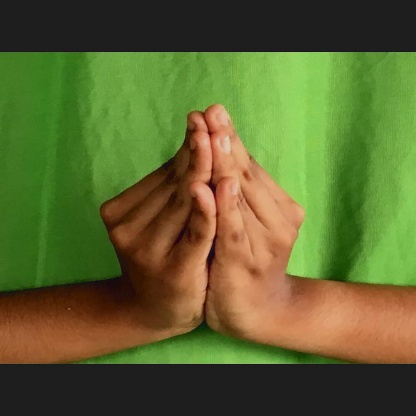
Mudra: Kapotham